Moussa Hojeij

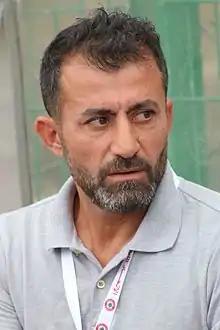
Hojeij with Nejmeh in 2020

Moussa Ali Hojeij (born 6 August 1974) is a Lebanese football manager and former player.